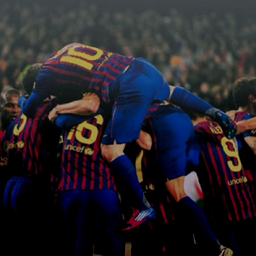
the best team in the world